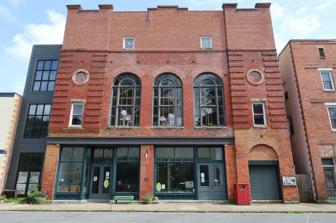
Building: Cottrill's Opera House
Country: United States of America
Year built: 1902
United States historic place Cottrill’s Opera House U.S. National Register of Historic Places The Opera House in 2020 Show map of West Virginia Show map of the United States Location East Ave., Thomas, West Virginia Coordinates 39°9′1″N 79°29′53″W / 39.15028°N 79.49806°W / 39.15028; -79.49806 Area 0.3 acres (0.12 ha) Built 1902 Architect Holmboe & Lafferty NRHP reference No. 79002602 Added to NRHP August 29, 1979 Cottrill Opera House, July 2006 Cottrill's Opera House , known since 1915 as Sutton's Opera House or Sutton Theater, is a historic vaudeville and movie theater building in Thomas , Tucker County, West Virginia . It was built in 1902 and is a rectangular brick building with a high front that appears to be four stories tall. The interior is dominated by a large auditorium with balcony seating. The building is being restored for use as a live performance theater. It was listed on the National Register of Historic Places in 1979. References